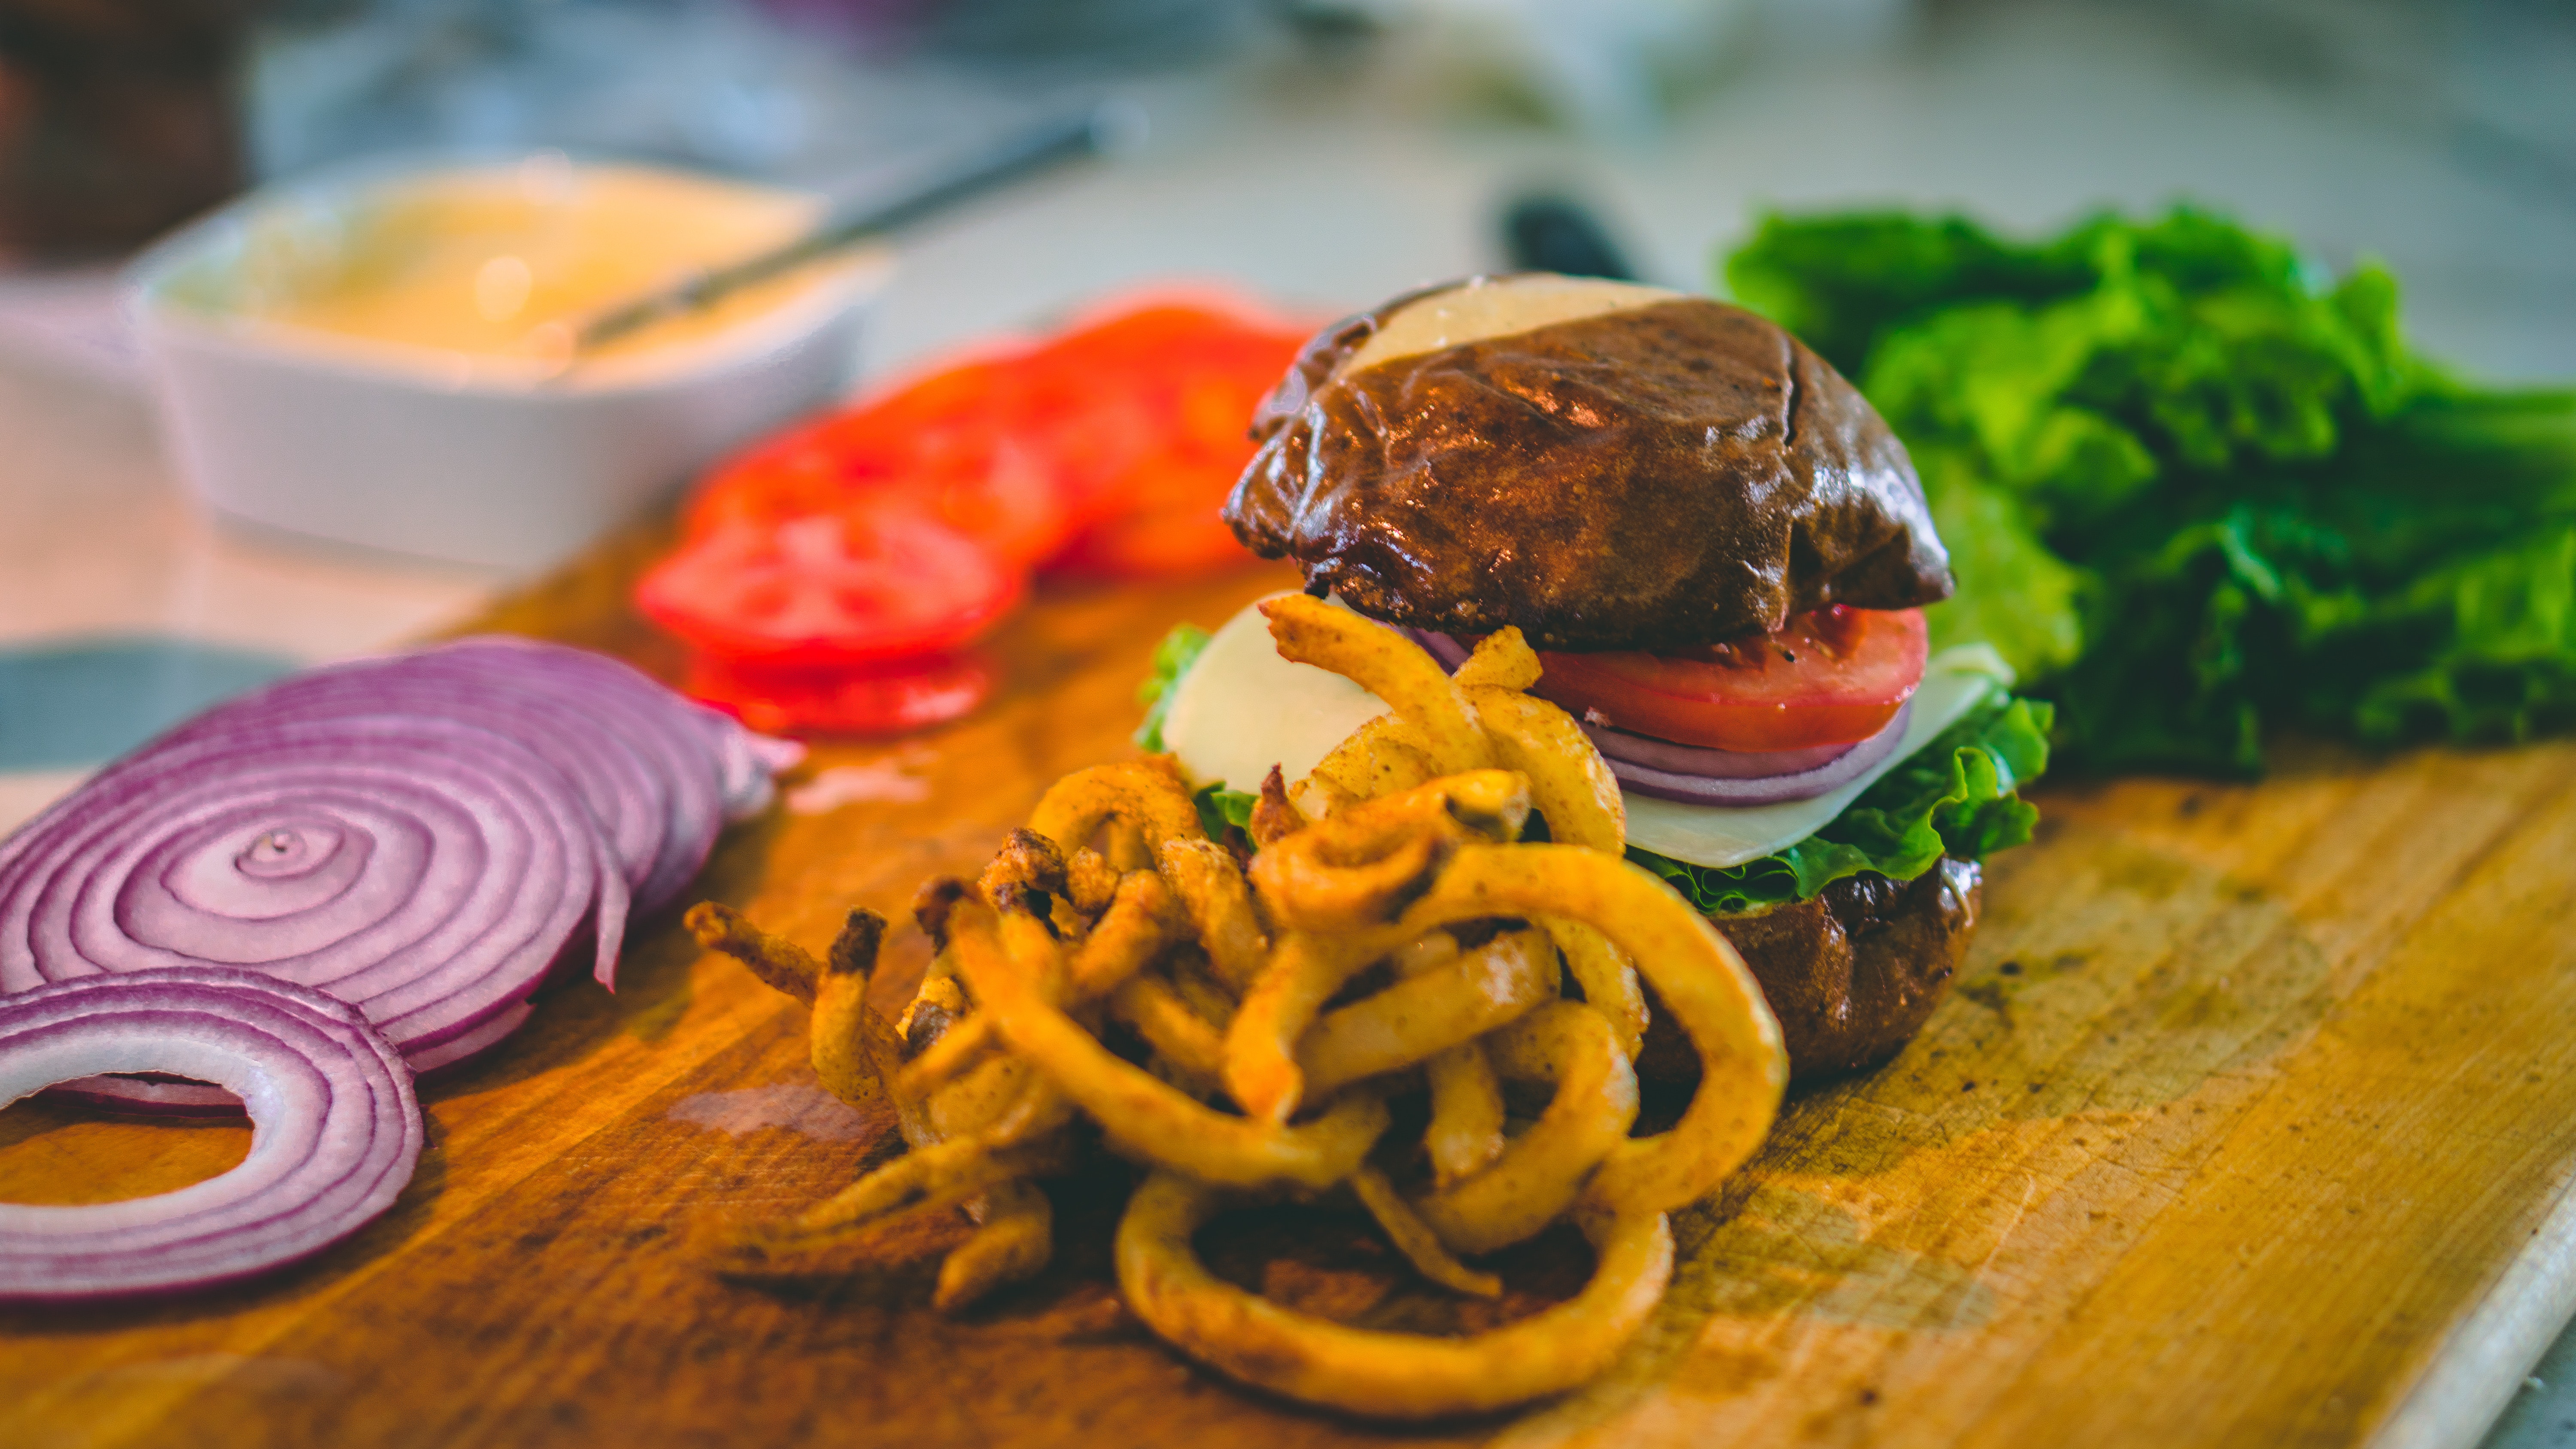
food, dish, cuisine, ingredient, produce, vegetarian food, comfort food, hamburger, recipe, veggie burger, side dish, meat, junk food, mediterranean food, lunch, patty